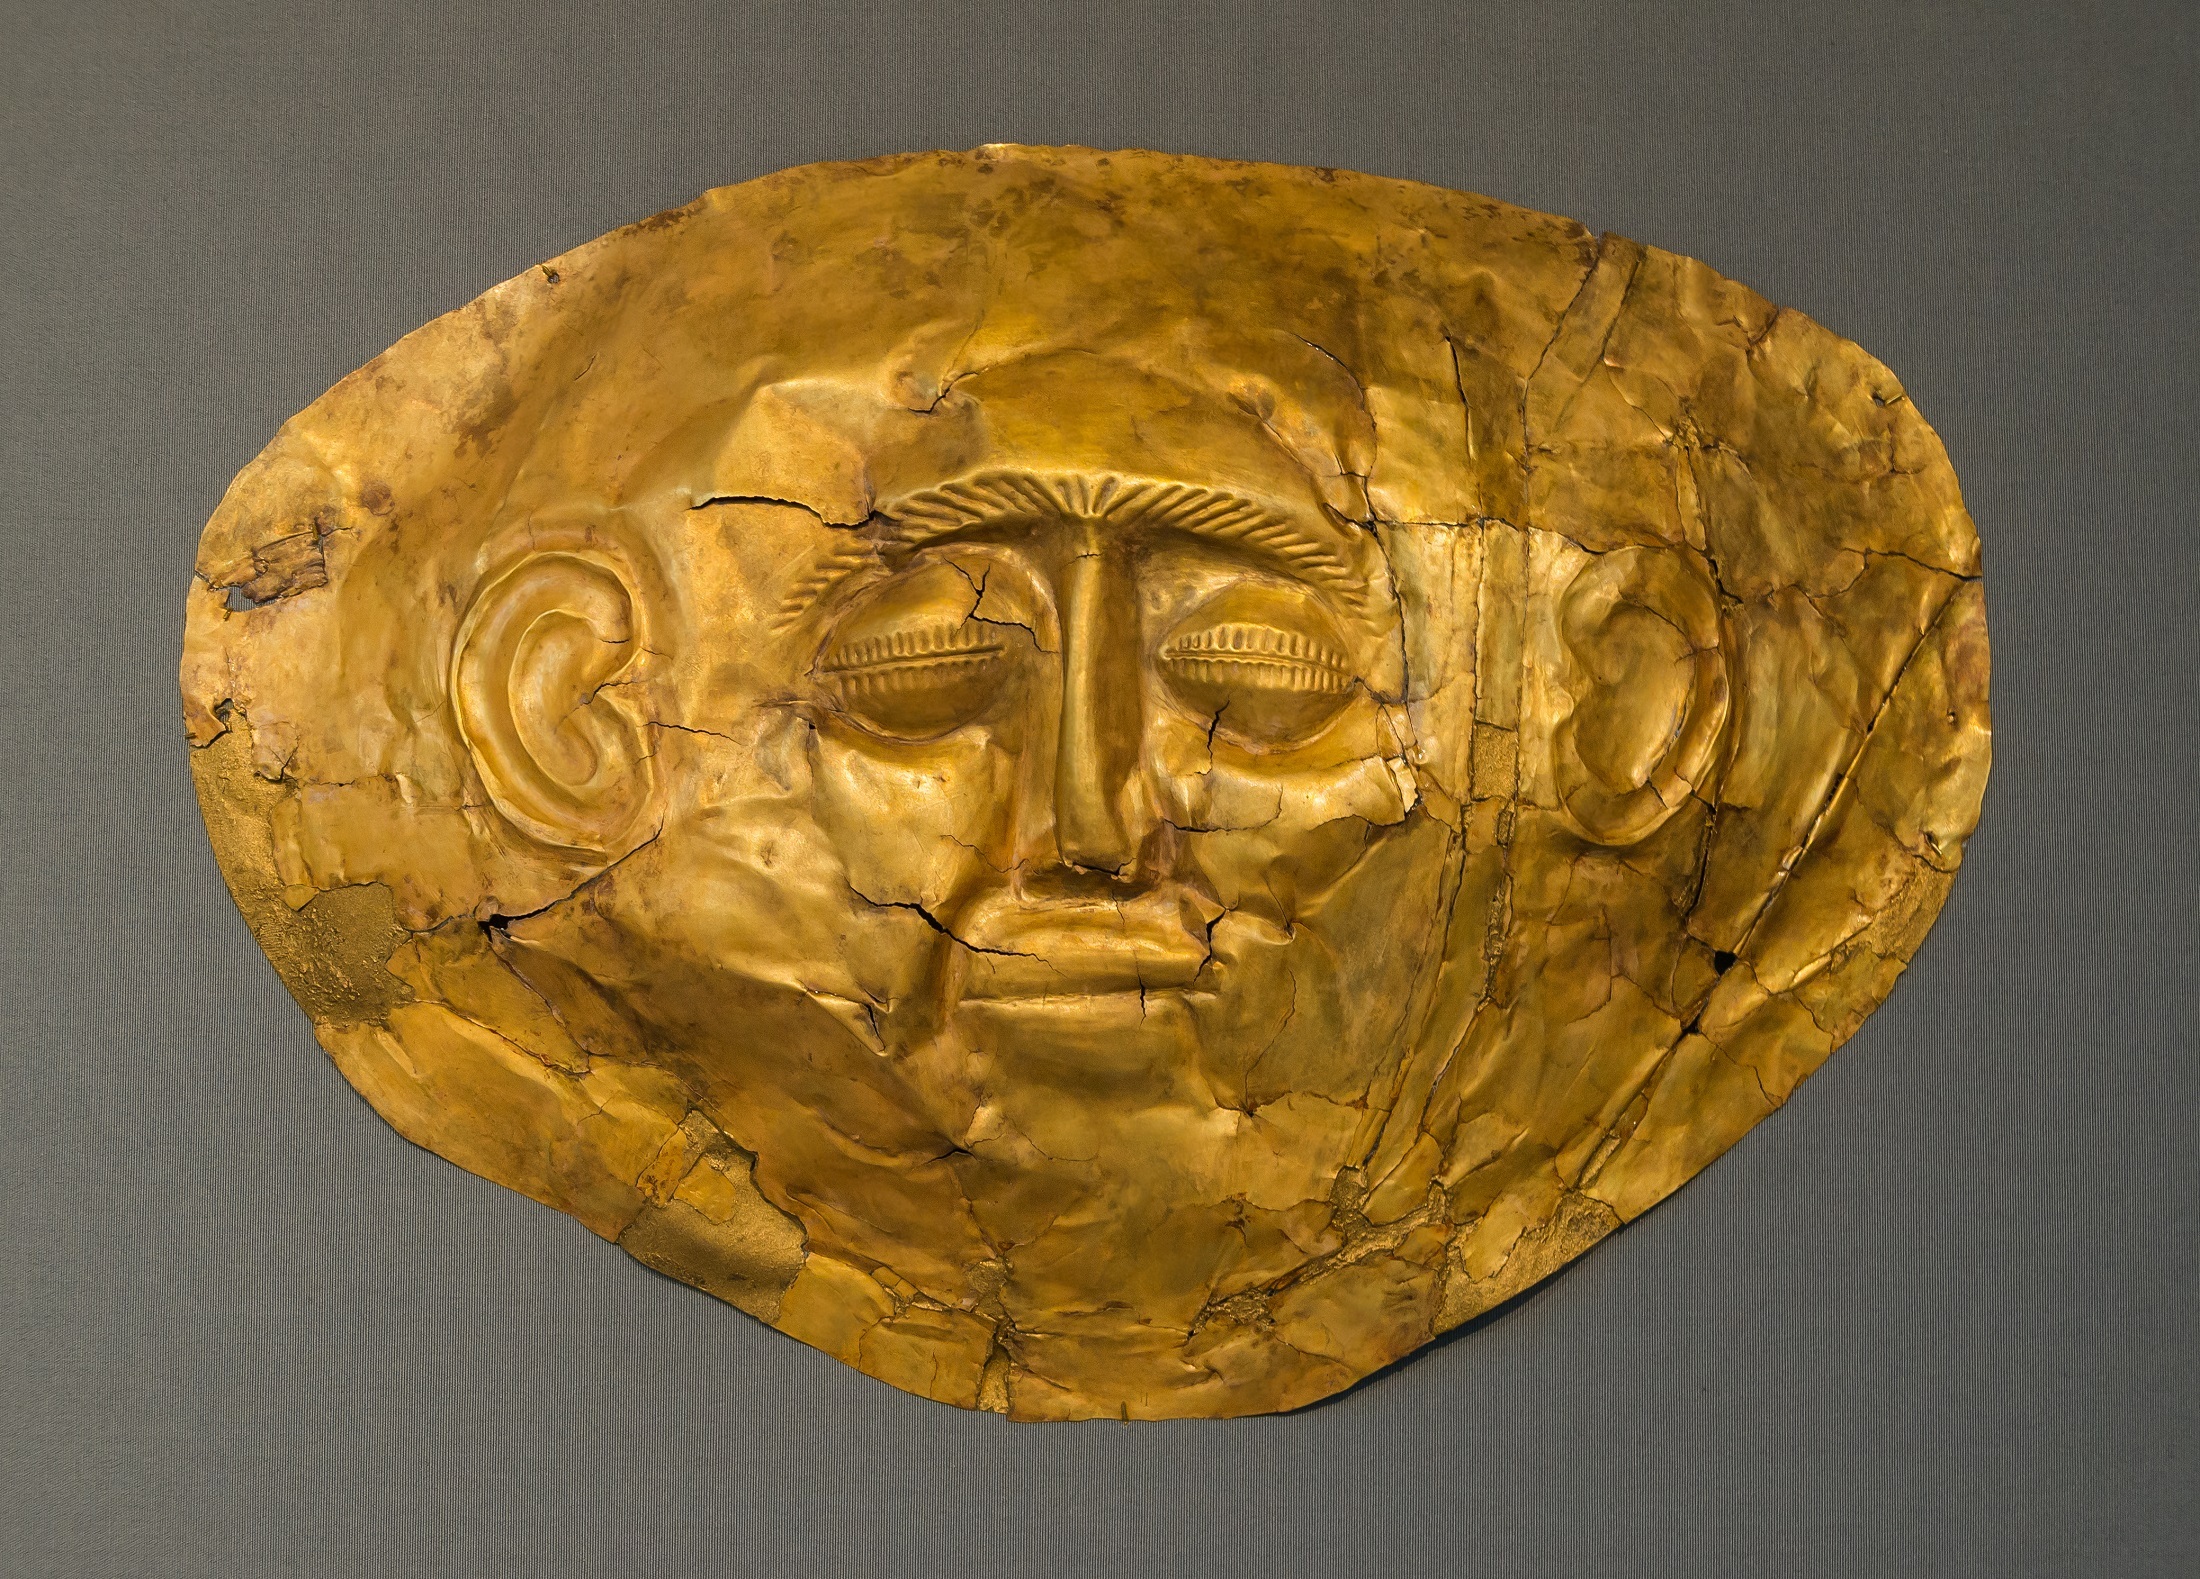
antique, europe, museum, ancient, yellow, death, face, sculpture, art, gold, brass, greece, archeology, history, carving, relief, burial, craftsmanship, mycenae, funeral mask, 16th century bce, ancient history